Wildlife of India

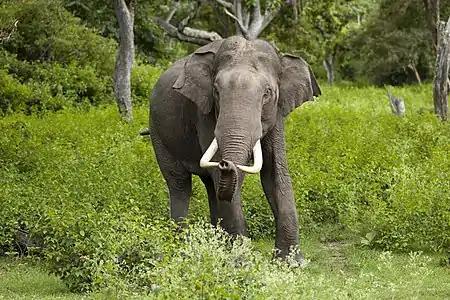
Indian elephant, the largest animal species in India

India has an estimated 92,873 species of fauna, roughly about 7.5% of the species available worldwide. Insects form the major category with 63,423 recorded species. India is home to 423 mammals, 1233 birds, 526 reptiles, 342 amphibians, 3022 fish apart from other species which form 7.6% of mammal, 14.7% of amphibian, 6% of bird, 6.2% of reptilian species worldwide. Among Indian species, only 12.6% of mammals and 4.5% of birds are endemic, contrasting with 45.8% of reptiles and 55.8% of amphibians.